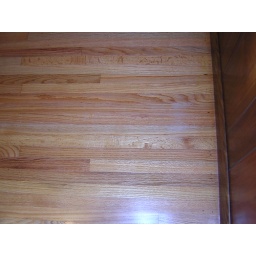
Section of floor in paneled bedroom shows a sanded through area.